Warrington Central railway station

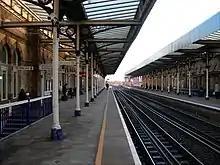

The station is located on a raised embankment on the eastern side of where the line crosses Winwick Street, on the northern edge of the town centre. The Cheshire Lines Committee (CLC) 1865 plan had Warrington station positioned to the north on the "straight route", halfway between and stations in a direct line; this would have been about further from the town. As a result of Warrington residents agitating to have the railway come closer to the town centre. A loop was constructed into the town and station and goods yard was constructed on it. The loop and station opened in 1873; the direct route, otherwise known as the "Warrington avoiding line", was not opened until 1883.